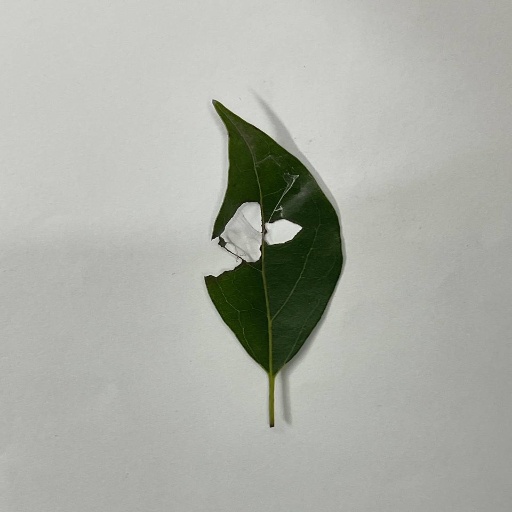
Species: Camphor
Leaf condition: Shot Hole